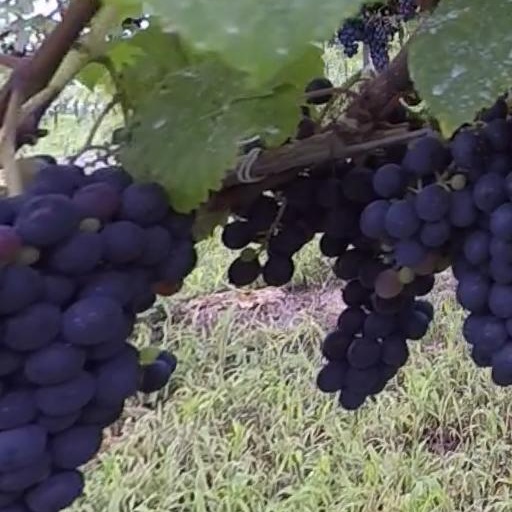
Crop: grape